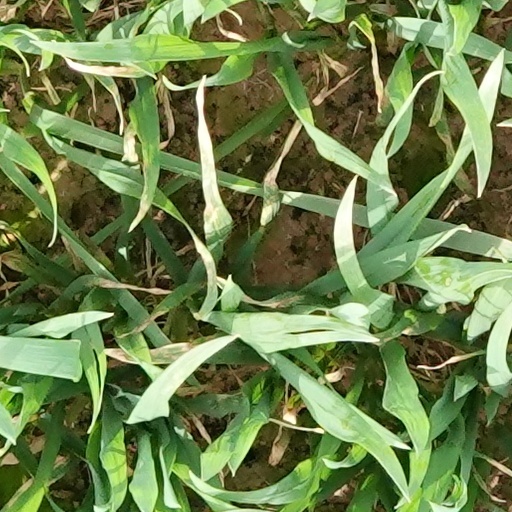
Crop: wheat